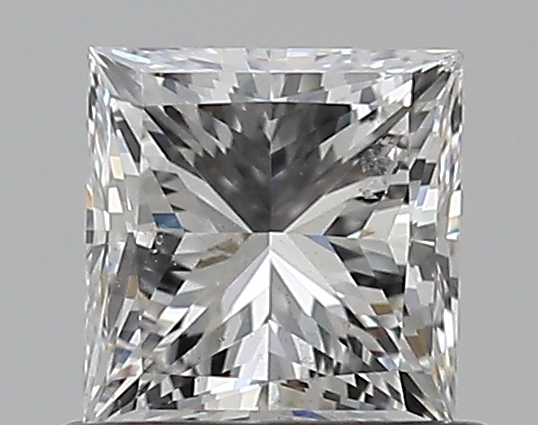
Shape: princess
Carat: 0.7
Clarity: SI1
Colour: F
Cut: VG
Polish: EX
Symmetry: VG
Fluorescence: F
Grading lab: GIA
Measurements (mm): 4.83 x 4.67 x 3.53